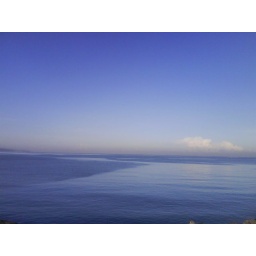
there is no other colour beside blue even there are a little white cloud. . .